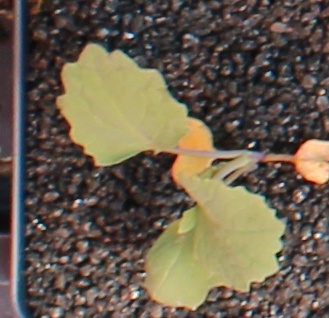
Label: Canola